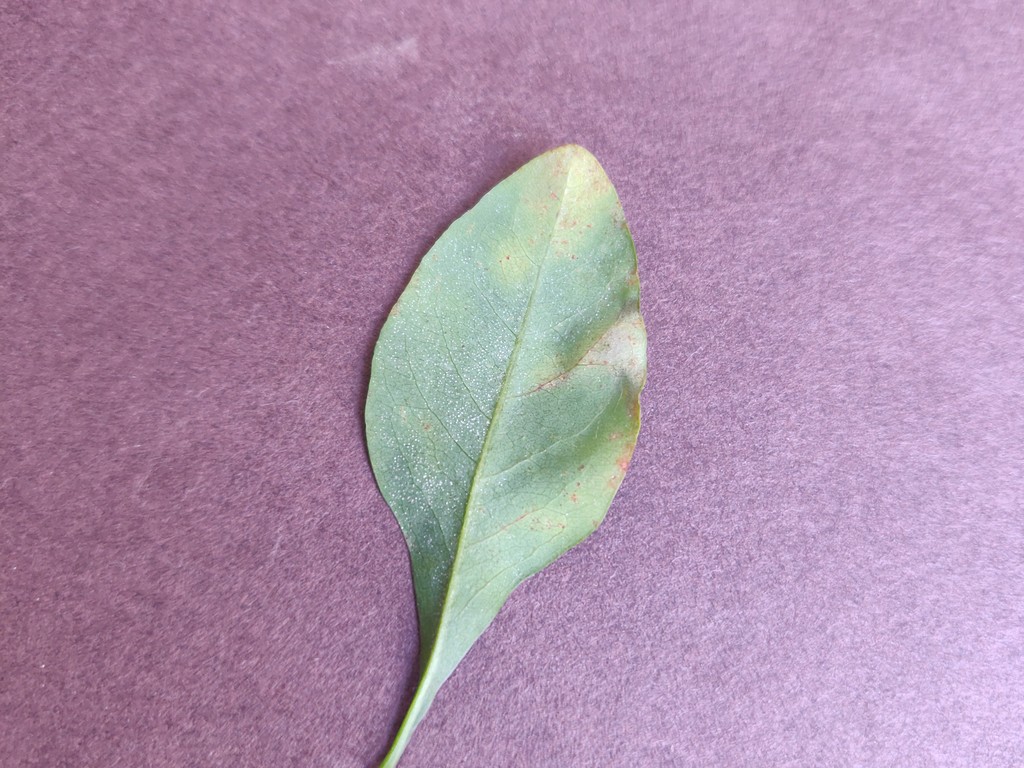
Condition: Unhealthy
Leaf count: single
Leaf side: back